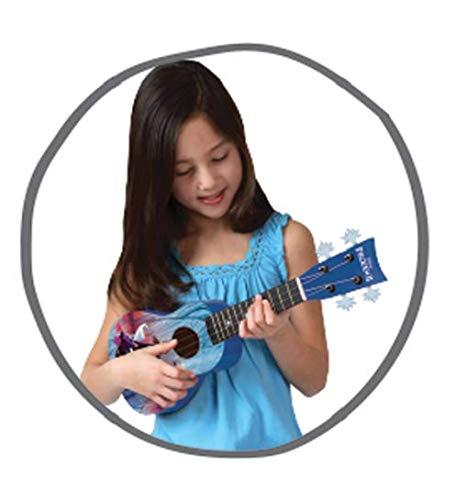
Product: First Act Discovery Frozen 2 Ukulele
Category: Toys & Games | Learning & Education | Musical Instruments
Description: Easy-to-play nylon strings deliver the traditional ukulele sound with high-quality and clear notes.
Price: $24.99
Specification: ProductDimensions:2x5x19inches|ItemWeight:3.52ounces|ShippingWeight:1.3pounds(Viewshippingratesandpolicies)|ASIN:B07PPQM3N7|Itemmodelnumber:FRO0027|Manufacturerrecommendedage:6yearsandup